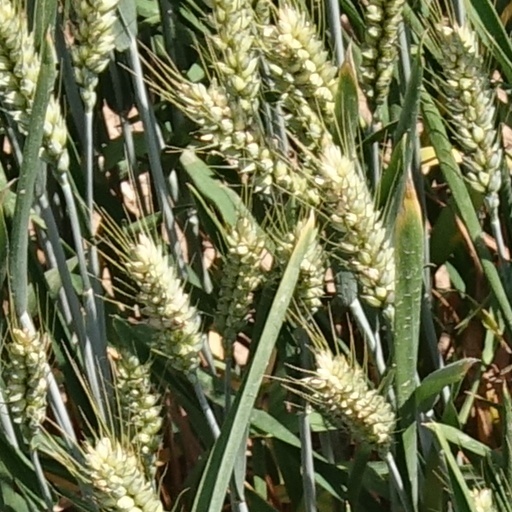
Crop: wheat